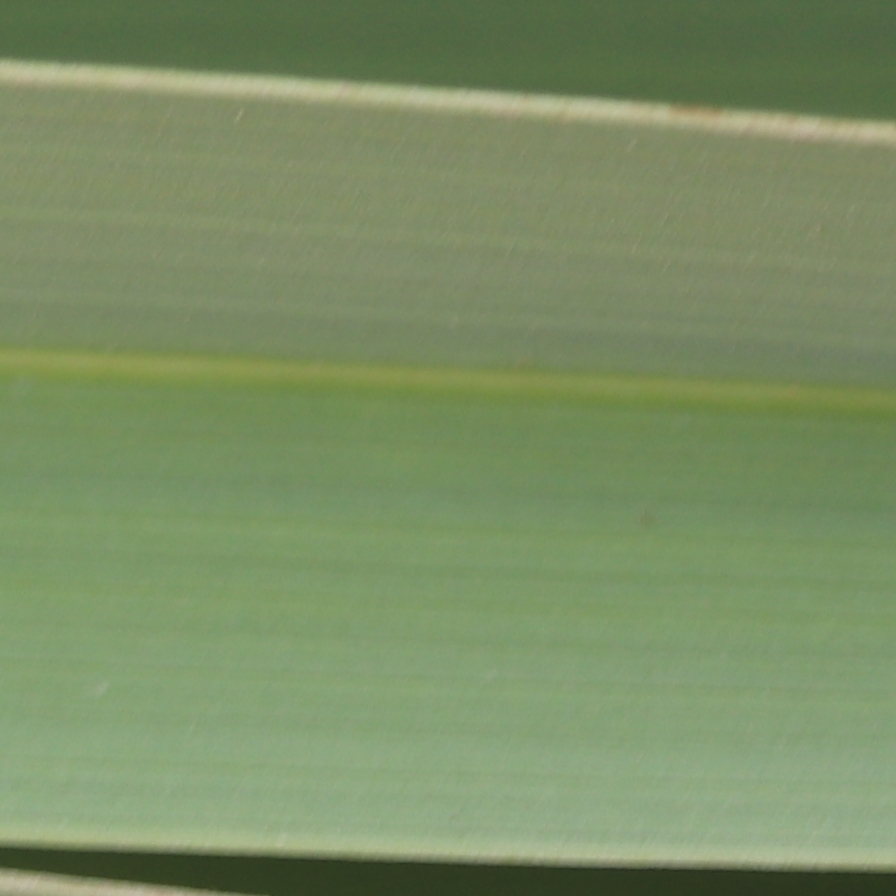
Label: Healthy